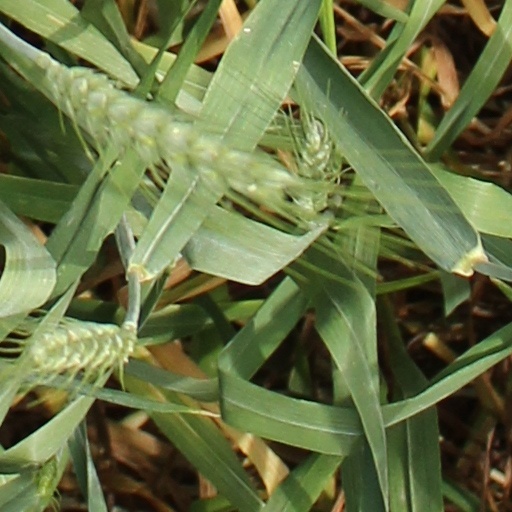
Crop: wheat